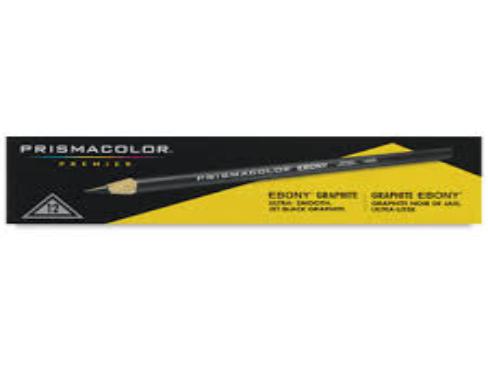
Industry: Necessities